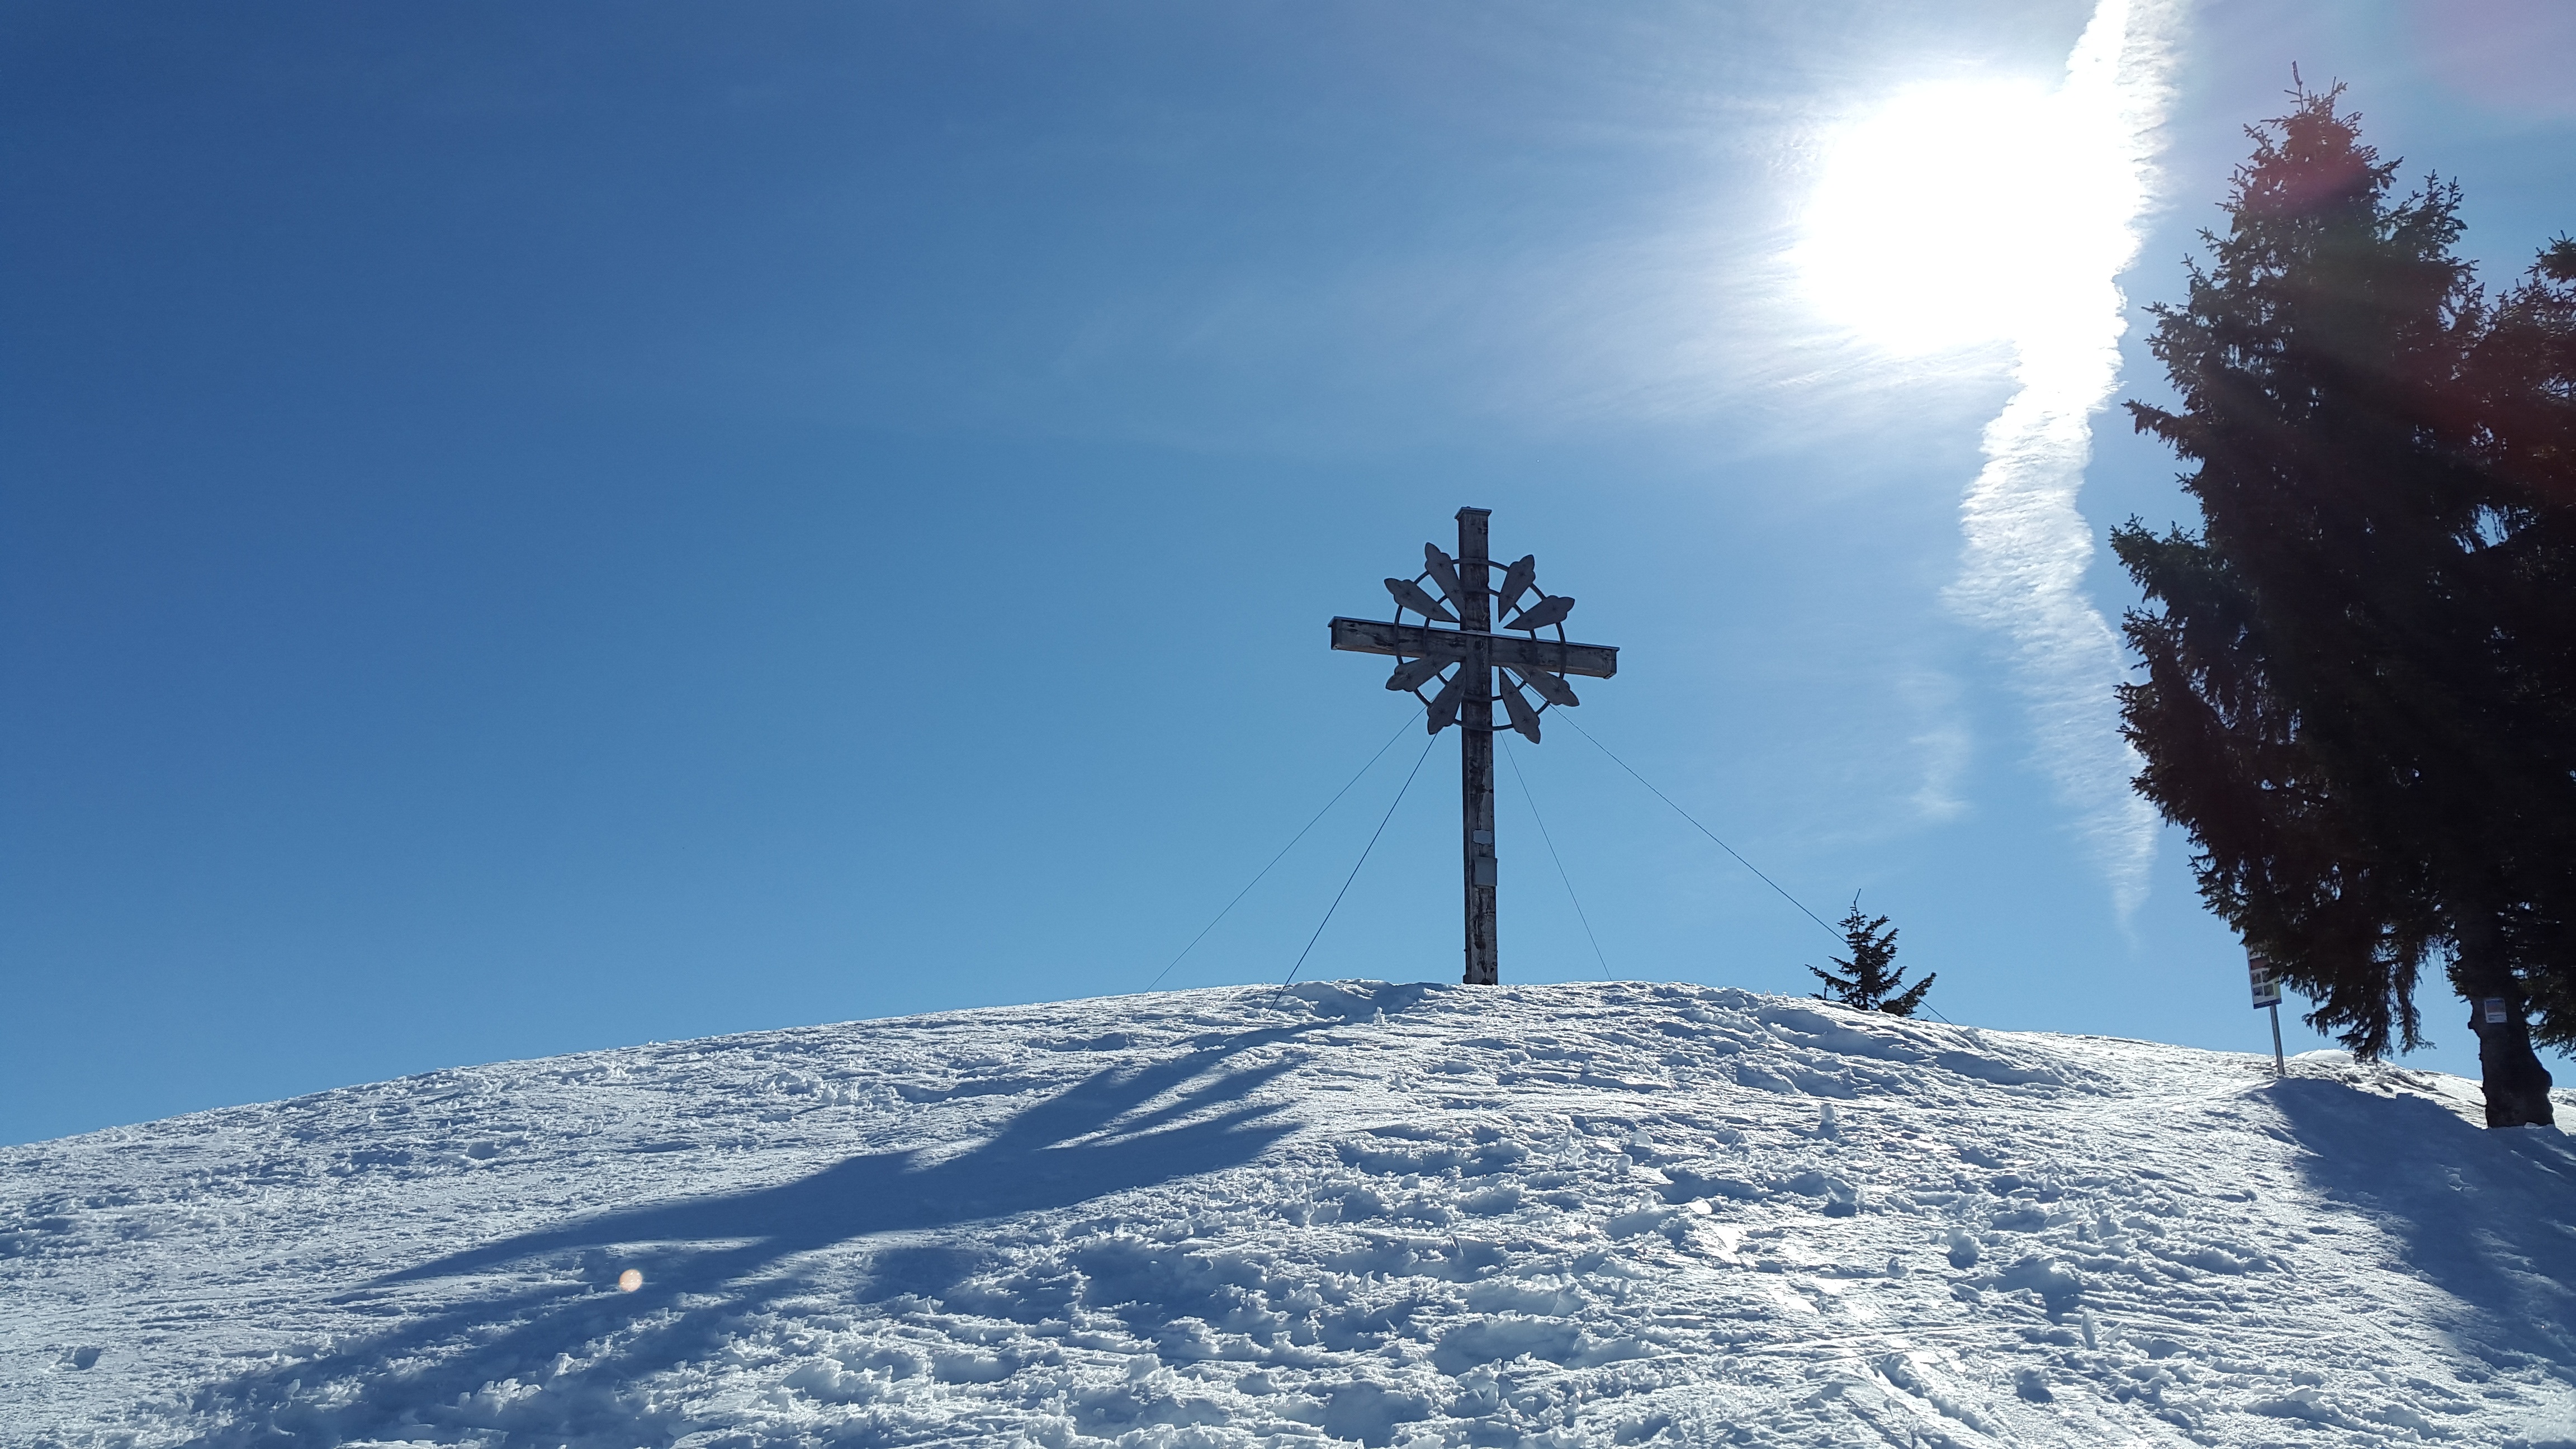
mountain, snow, winter, sky, mountain range, weather, alpine, cross, skiing, season, summit, mountaineering, winter sport, sports, mountains, footwear, viewpoint, piste, nice weather, backcountry skiiing, ski touring, allg u, summit cross, ski mountaineering, ski equipment, geological phenomenon, sun head